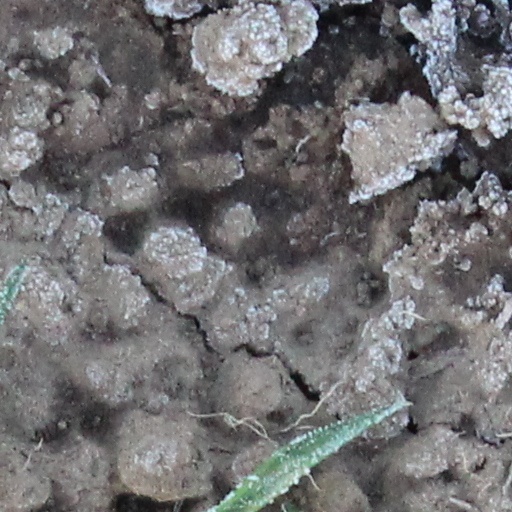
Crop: wheat